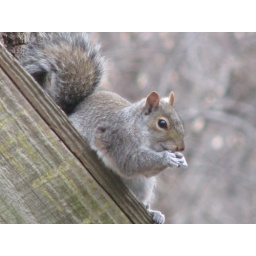
Squirrel is on roof of dog house in my back yard, Hyde Park, NY